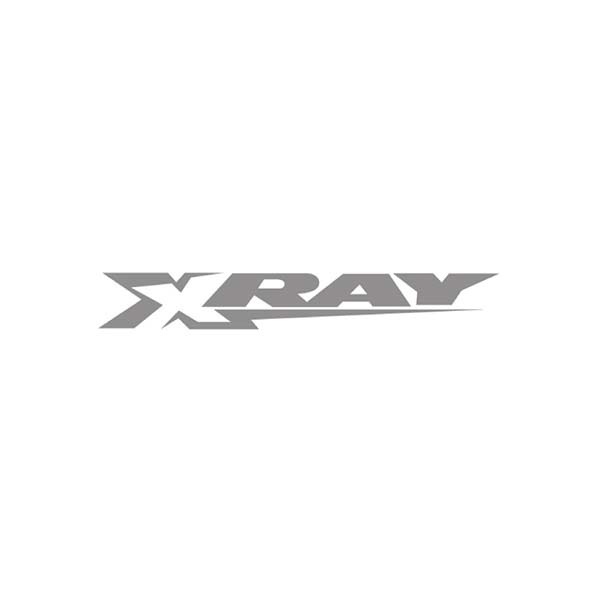
XRAY: COMPOSITE ROLL-OVER BAR WITH EYELET
Brand: XRAY
Category: Sporting Goods > Outdoor Recreation > Skateboarding > Skateboard Parts